Li Xiang (journalist)

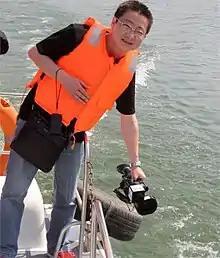

Li Xiang (5 March 1981 – 19 September 2011) was a Chinese reporter for the Luoyang Television (LYTV). Li often reported on social issues, including high-profile criminal cases in China. He exposed the manufacture of swill oil. He was stabbed in front of his home on 19 September 2011.